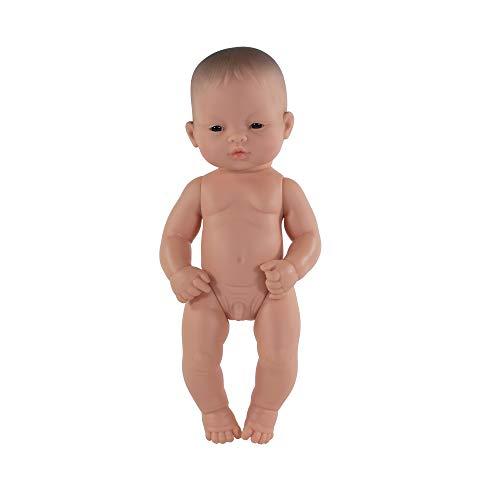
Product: Miniland Educational - 12.63'' Anatomically Correct Newborn Baby Doll, Asian Boy
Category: Toys & Games | Dolls & Accessories | Dolls
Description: Your child will love caring for Miniland's beautiful, vanilla-scented 12.63'' Anatomically Correct Newborn Baby Doll.
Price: $22.99
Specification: ProductDimensions:12.6x3.1x5.3inches|ItemWeight:11.2ounces|ShippingWeight:11.2ounces(Viewshippingratesandpolicies)|DomesticShipping:ItemcanbeshippedwithinU.S.|InternationalShipping:ThisitemcanbeshippedtoselectcountriesoutsideoftheU.S.LearnMore|ASIN:B00ANSK9DC|Itemmodelnumber:31035|Manufacturerrecommendedage:10months-6years